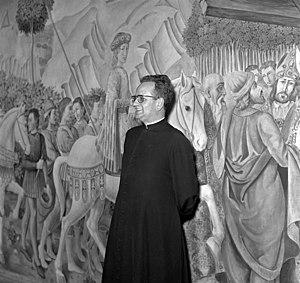
José María Hernández Garnica, né le 17 novembre 1913 à Madrid et mort le 7 décembre 1972 à Barcelone, est un prêtre catholique espagnol, membre de l'Opus Dei. En 2005, il est déclaré Serviteur de Dieu.